Sky position (RA, Dec in degrees): 230.408, -1.466
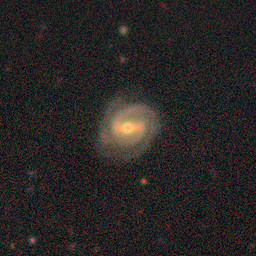
Galaxy morphology: Barred Spiral Galaxies